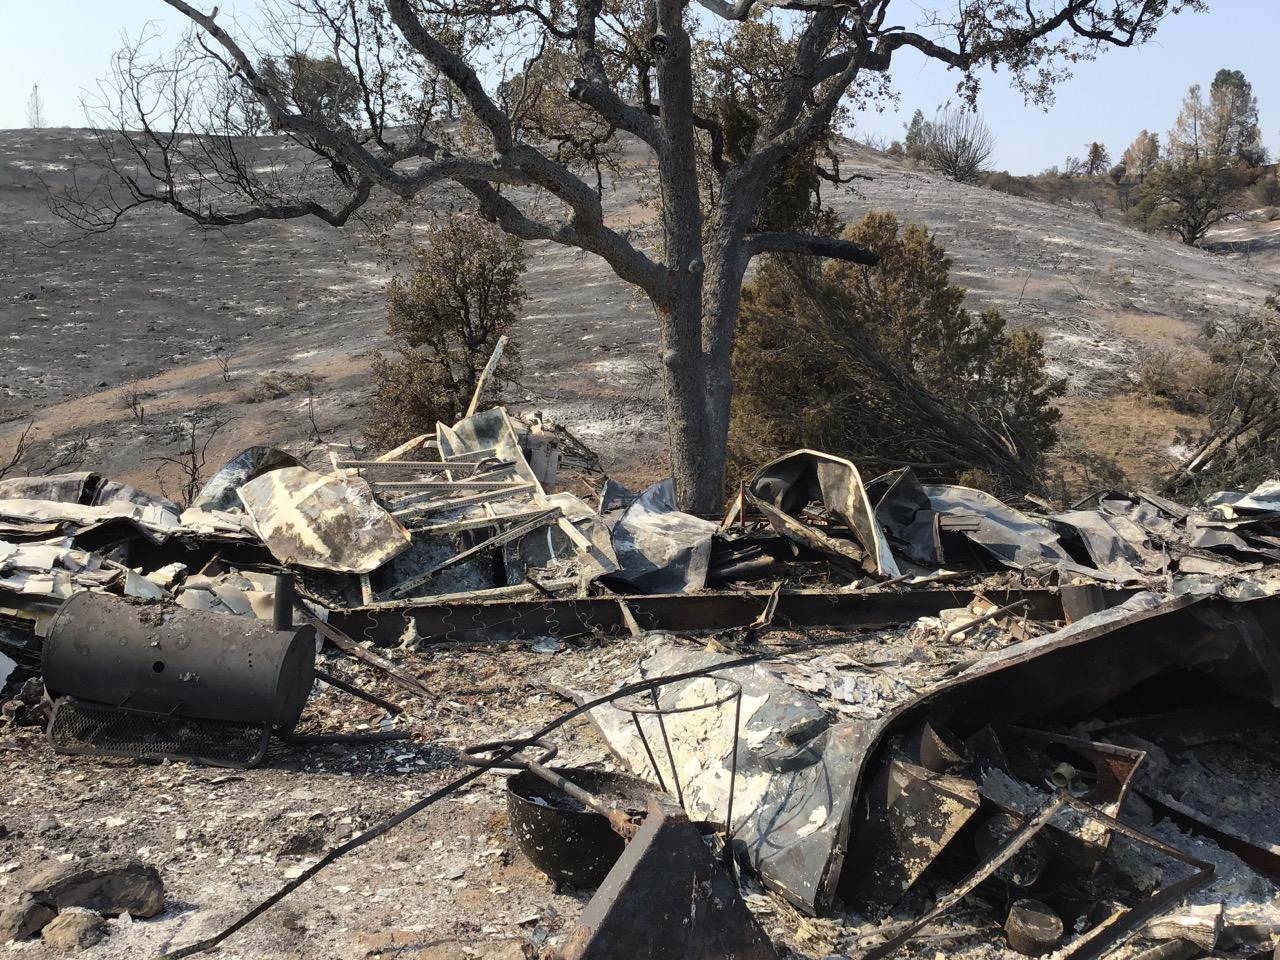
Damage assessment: destroyed